Ramon Novarro

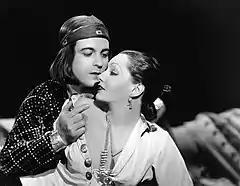
Novarro with Lupe Vélez in "Laughing Boy" (1934)

In 1925, Novarro purchased a home in "the exclusive West Adams district" of Los Angeles for $12,000 and spent an additional $100,000 on renovations.